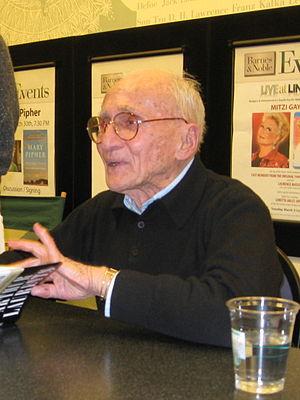
Arthur Laurents est un dramaturge, librettiste, scénariste et metteur en scène américain, connu notamment pour avoir écrit le livret de la comédie musicale West Side Story, et le scénario du film Nos plus belles années.